Women artists

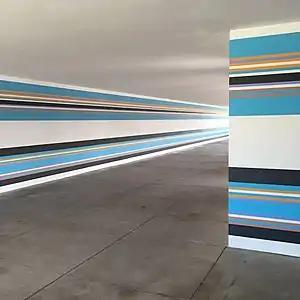
Bridget Riley, "Bolt of Colour", 2017–2019 Chinati Foundation, Marfa, Texas

The absence of women from the canon of Western art has been a subject of inquiry and reconsideration since the early 1970s. Linda Nochlin's influential 1971 essay, "Why Have There Been No Great Women Artists?", examined the social and institutional barriers that blocked most women from entering artistic professions throughout history, prompted a new focus on women artists, their art and experiences, and contributed inspiration to the Feminist art movement. Although women artists have been involved in the making of art throughout history, their work, when compared to that of their male counterparts, has been often obfuscated, overlooked and undervalued. The Western canon has historically valued men's work over women's and attached gendered stereotypes to certain media, such as textile or fiber arts, to be primarily associated with women.